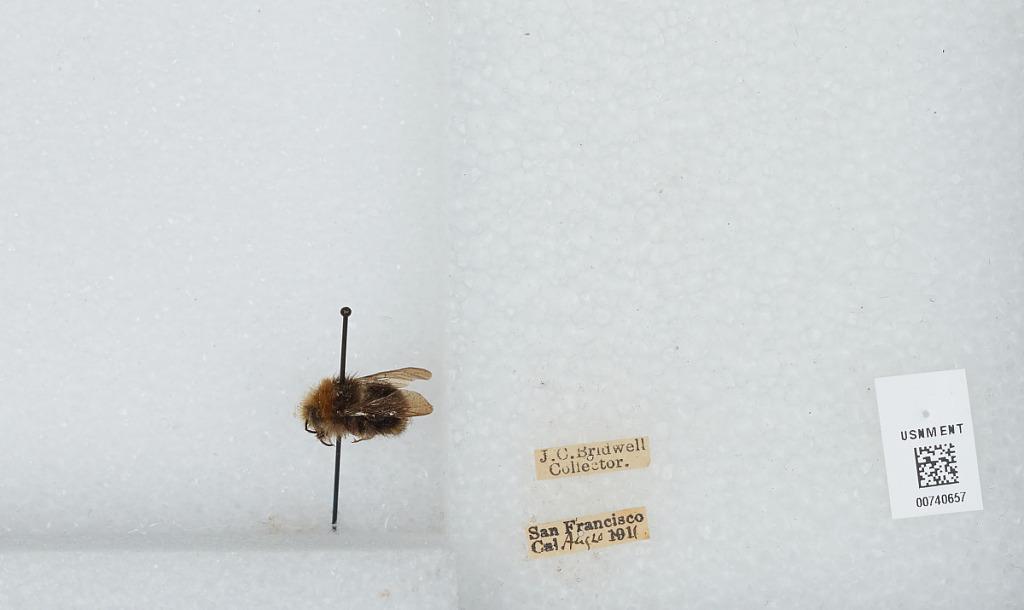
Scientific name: Bombus (Pyrobombus) vosnesenskii Radoszkowski
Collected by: J. Bridwell
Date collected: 1911-8-20
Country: United States
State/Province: California
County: San Francisco
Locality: San Francisco
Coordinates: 37.78, -122.42